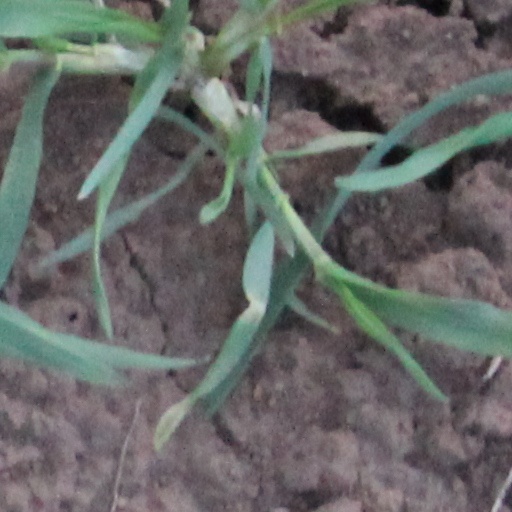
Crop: wheat